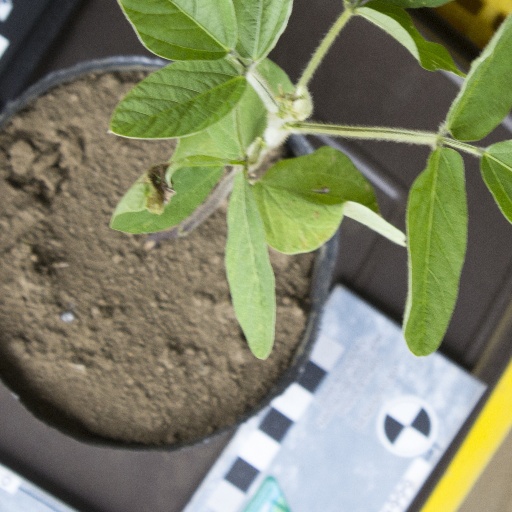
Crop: soybean